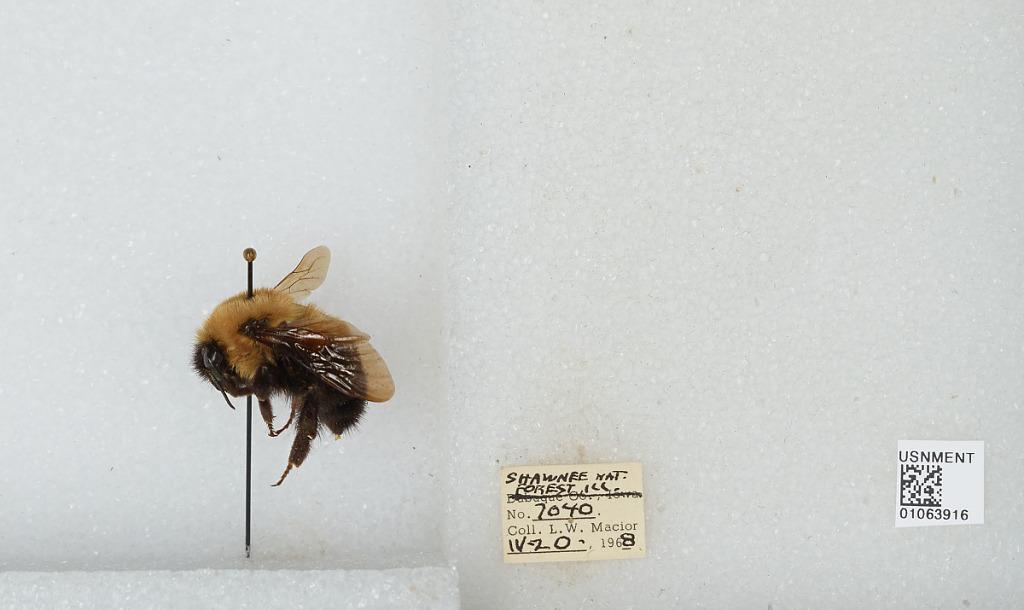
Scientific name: Bombus (Pyrobombus) bimaculatus Cresson
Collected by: L. Macior
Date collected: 1968-4-20
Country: United States
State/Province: Illinois
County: Johnson
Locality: Shawnee National Forest
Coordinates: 37.5, -88.67